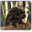
Label: porcupine